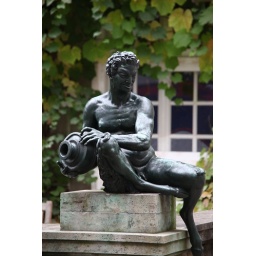
This goat boy statute adorned one of the gardens in the Royal Residenz Palace